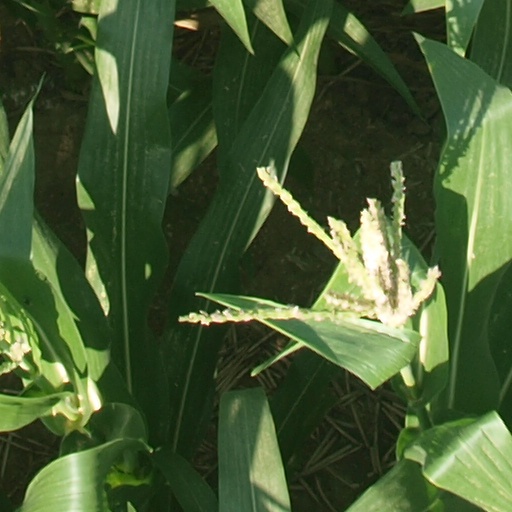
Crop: maize; corn